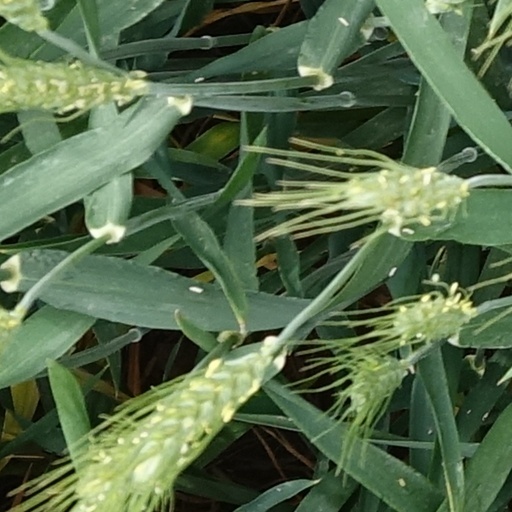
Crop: wheat